Hot Diggity Doom and The Comet

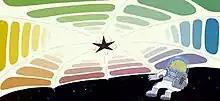
Jake vs. Orgalorg (Gunter)

"Hot Diggity Doom" and "The Comet" are the final two episodes of the sixth season of the American animated television series "Adventure Time". "Hot Diggity Doom" was written and storyboarded by Tom Herpich and Steve Wolfhard, and "The Comet" was written and storyboarded by Jesse Moynihan and Andy Ristaino. Both episodes' stories were developed by Pendleton Ward, Adam Muto, Kent Osborne, and Jack Pendarvis. The two episodes originally aired on Cartoon Network on June 5, 2015. As part of a 5 night event called the #FINNALE which aired the final episodes of Season 6. They are: You Forgot Your Floaties, Be Sweet, Orgalorg, On The Lam, and the 2 part finale.